Rebozo

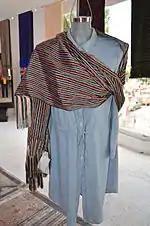
Silk rebozo from Santa María del Río, SLP on a mannequin at the Feria de Rebozo in Tenancingo, State of Mexico

A rebozo is a long straight piece of cloth which looks like a cross between a scarf and a shawl. Like ponchos, huipils and sarapes they are classic Mexican garments made of straight, mostly uncut cloth, but rebozos have their own characteristics. It is classically a woman's garment, traditionally hand woven, distinguished by complicated fingerwoven fringes called rapacejos. The wearing of the rebozo is said to make the movement of a woman more graceful. The wearing of a rebozo by many women is a sign of Mexican heritage, and for that reason, sales of the garment can double before Mexican Independence Day on September 16. Because of the nature of the garment, especially the fringes, they should be hand washed. The dye may or may not be colorfast so mild soap should be used.